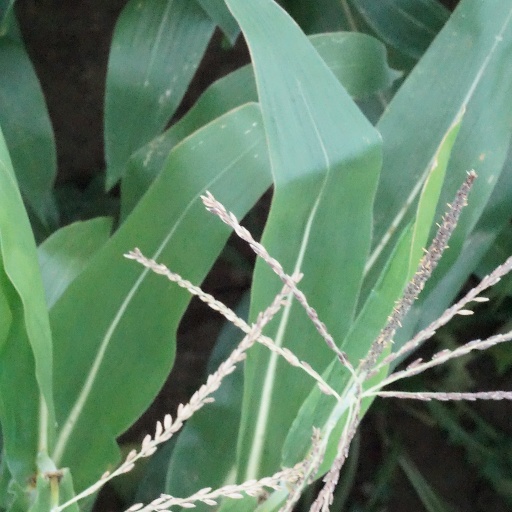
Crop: maize; corn